Havana Central railway station

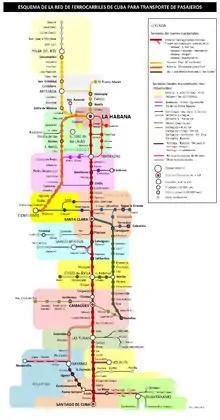
Cuban rail network for passenger transportation

The eclectic architecture building has four floors and a mezzanine. On the main facade, there are two towers on Belgica Avenue representing the coat of arms of Cuba and Havana, respectively. The architect was Kenneth MacKenzie Murchison, who was inspired by the decorative style of Spanish Plateresque, which is visible in the elements of the decoration of the facade. The station's platforms are nearly one kilometer long and have a total area of 14,000 square meters.